Risch-Rotkreuz

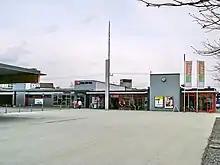
Rotkreuz train station

Risch-Rotkreuz is near the two motorways A4 and A14. By train, you can reach the municipality with the SBB. There is a very important station in Rotkreuz because the railway line crossing the Alps via the Gotthard Pass crosses the Intercity line from Zürich to Lucerne here. On the lake you can go by ship to Cham, Zug and Arth.